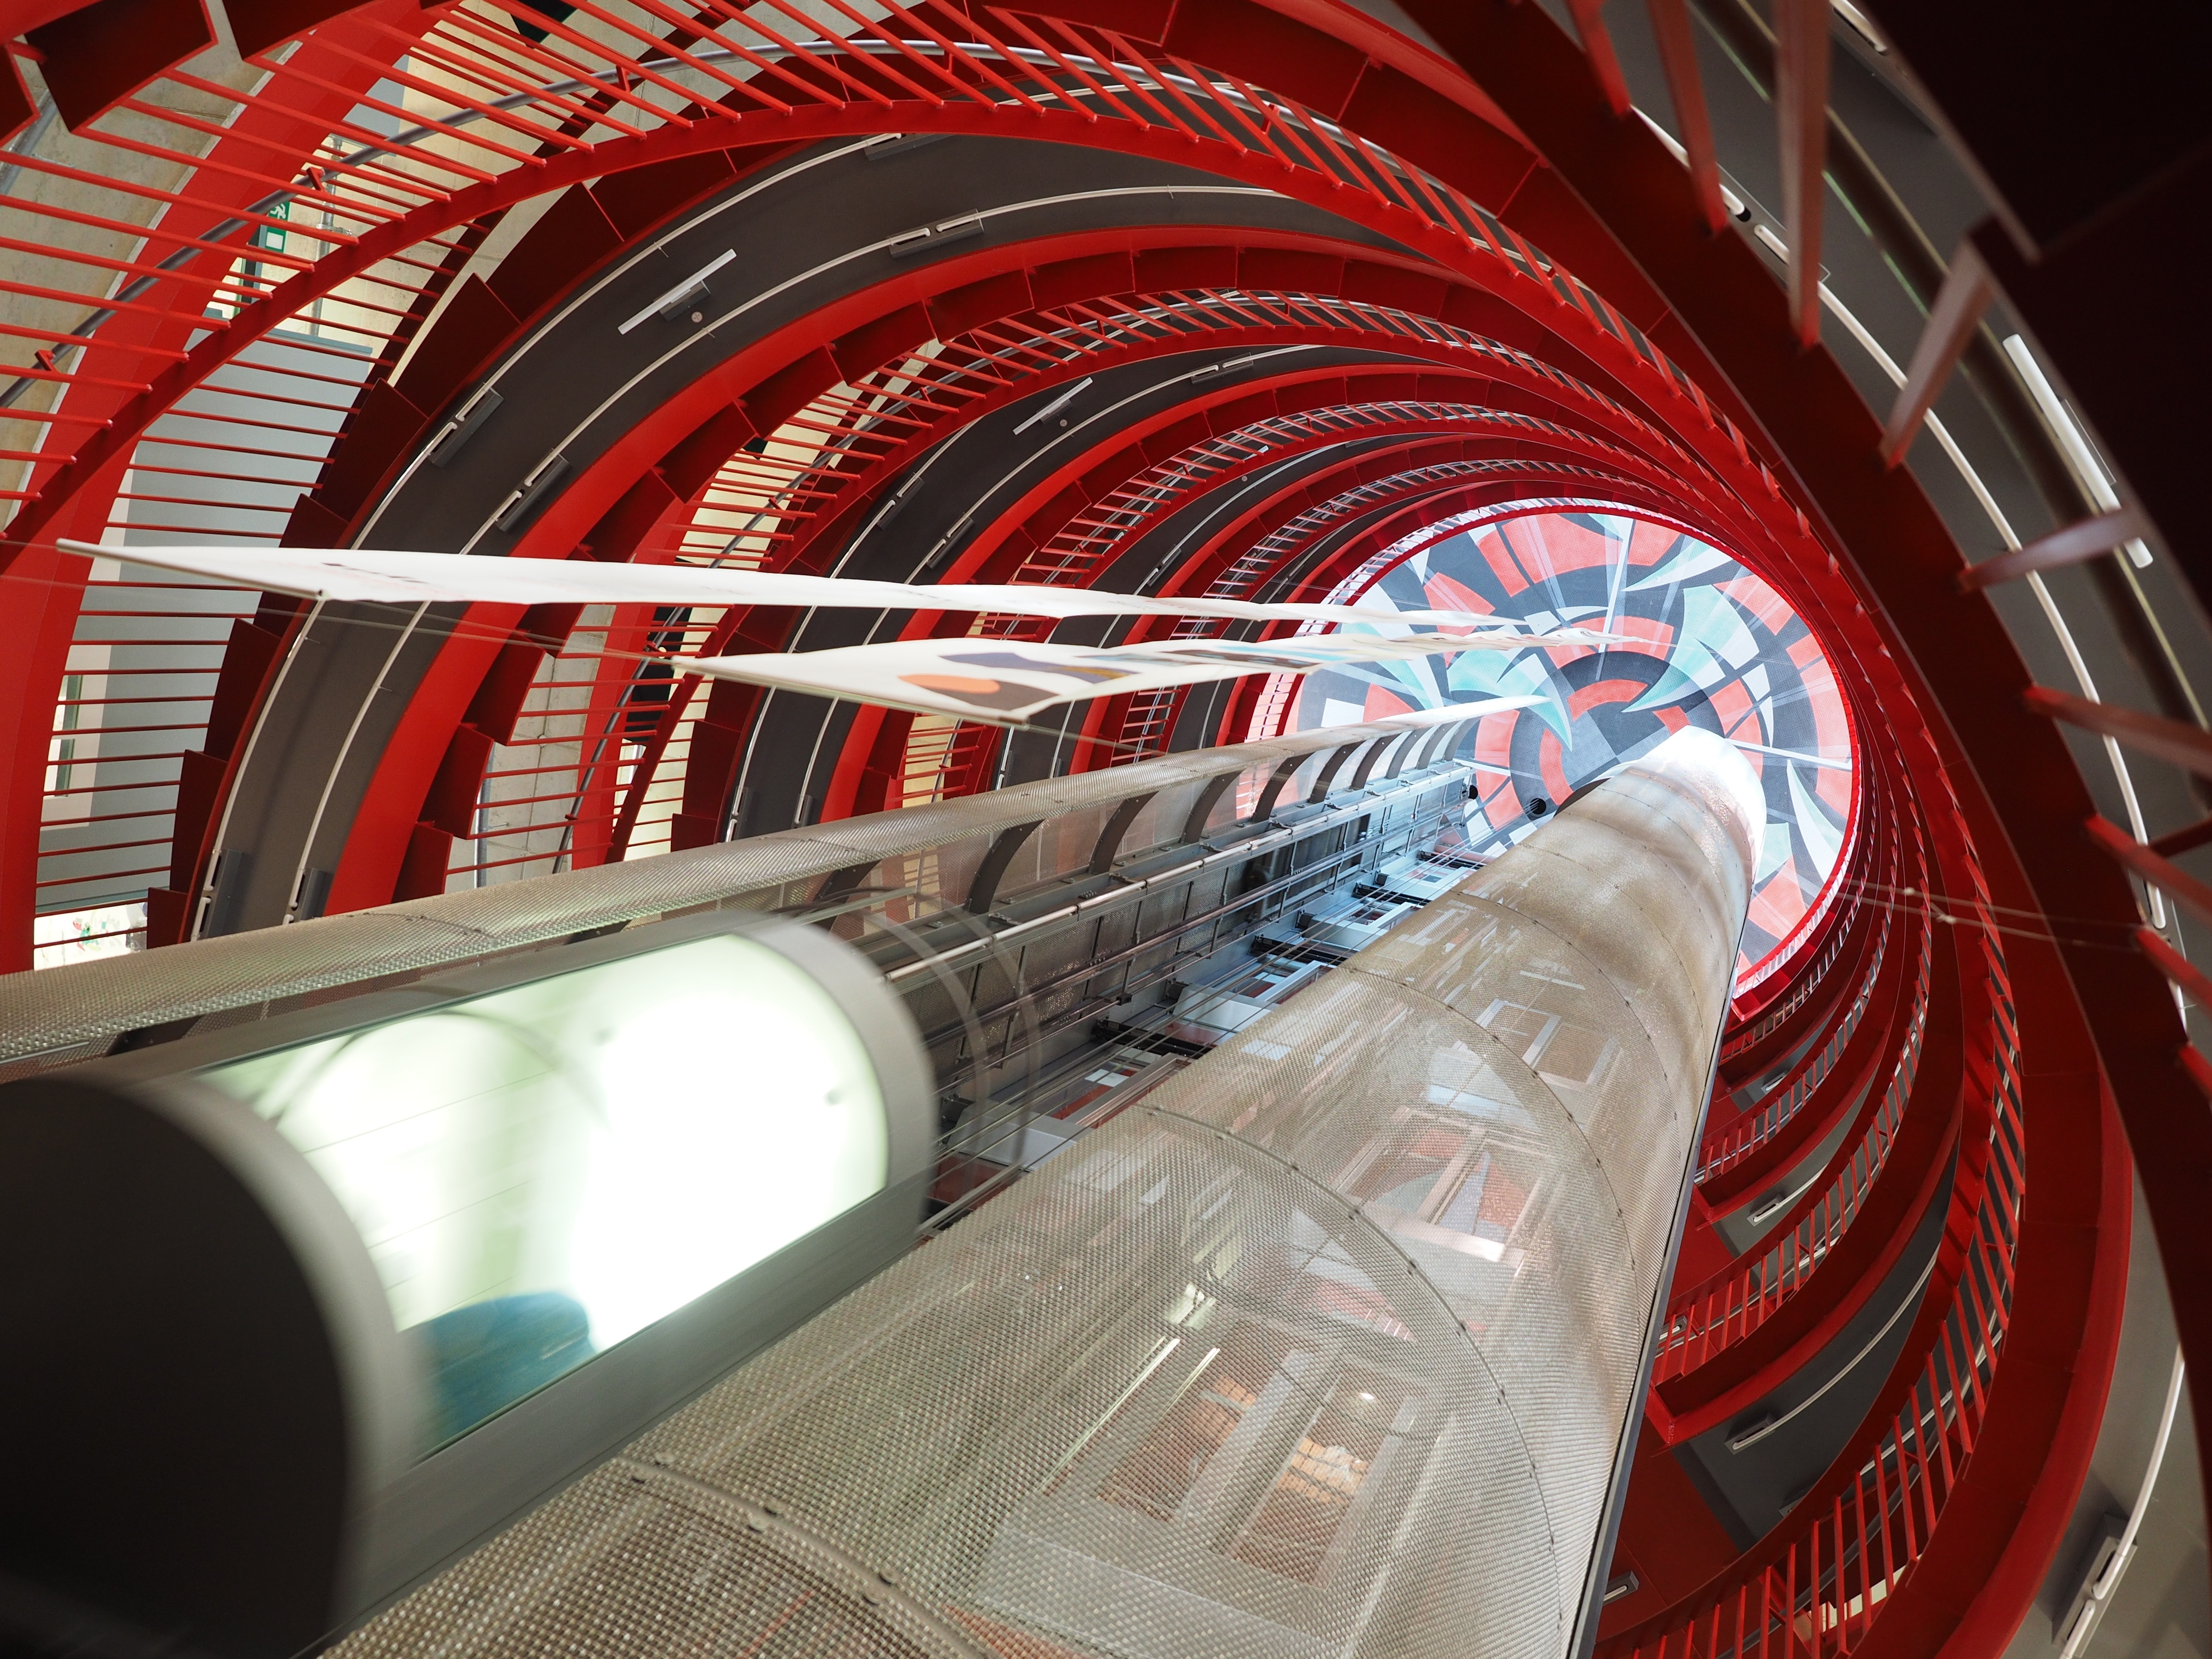
light, architecture, interior, building, staircase, escalator, red, drive, descent, public transport, futuristic, art, lift, elevator, rise, locomotion, aircraft engine